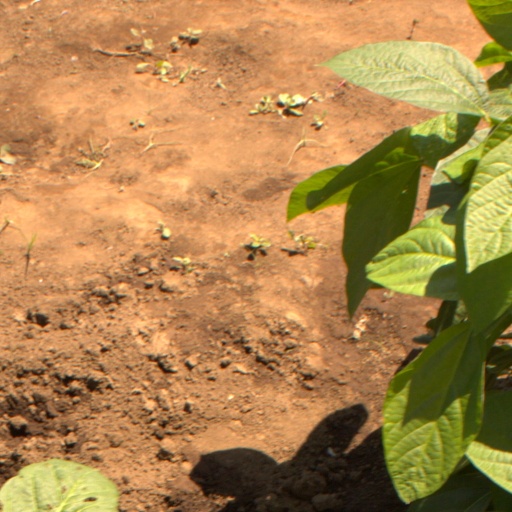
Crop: soybean